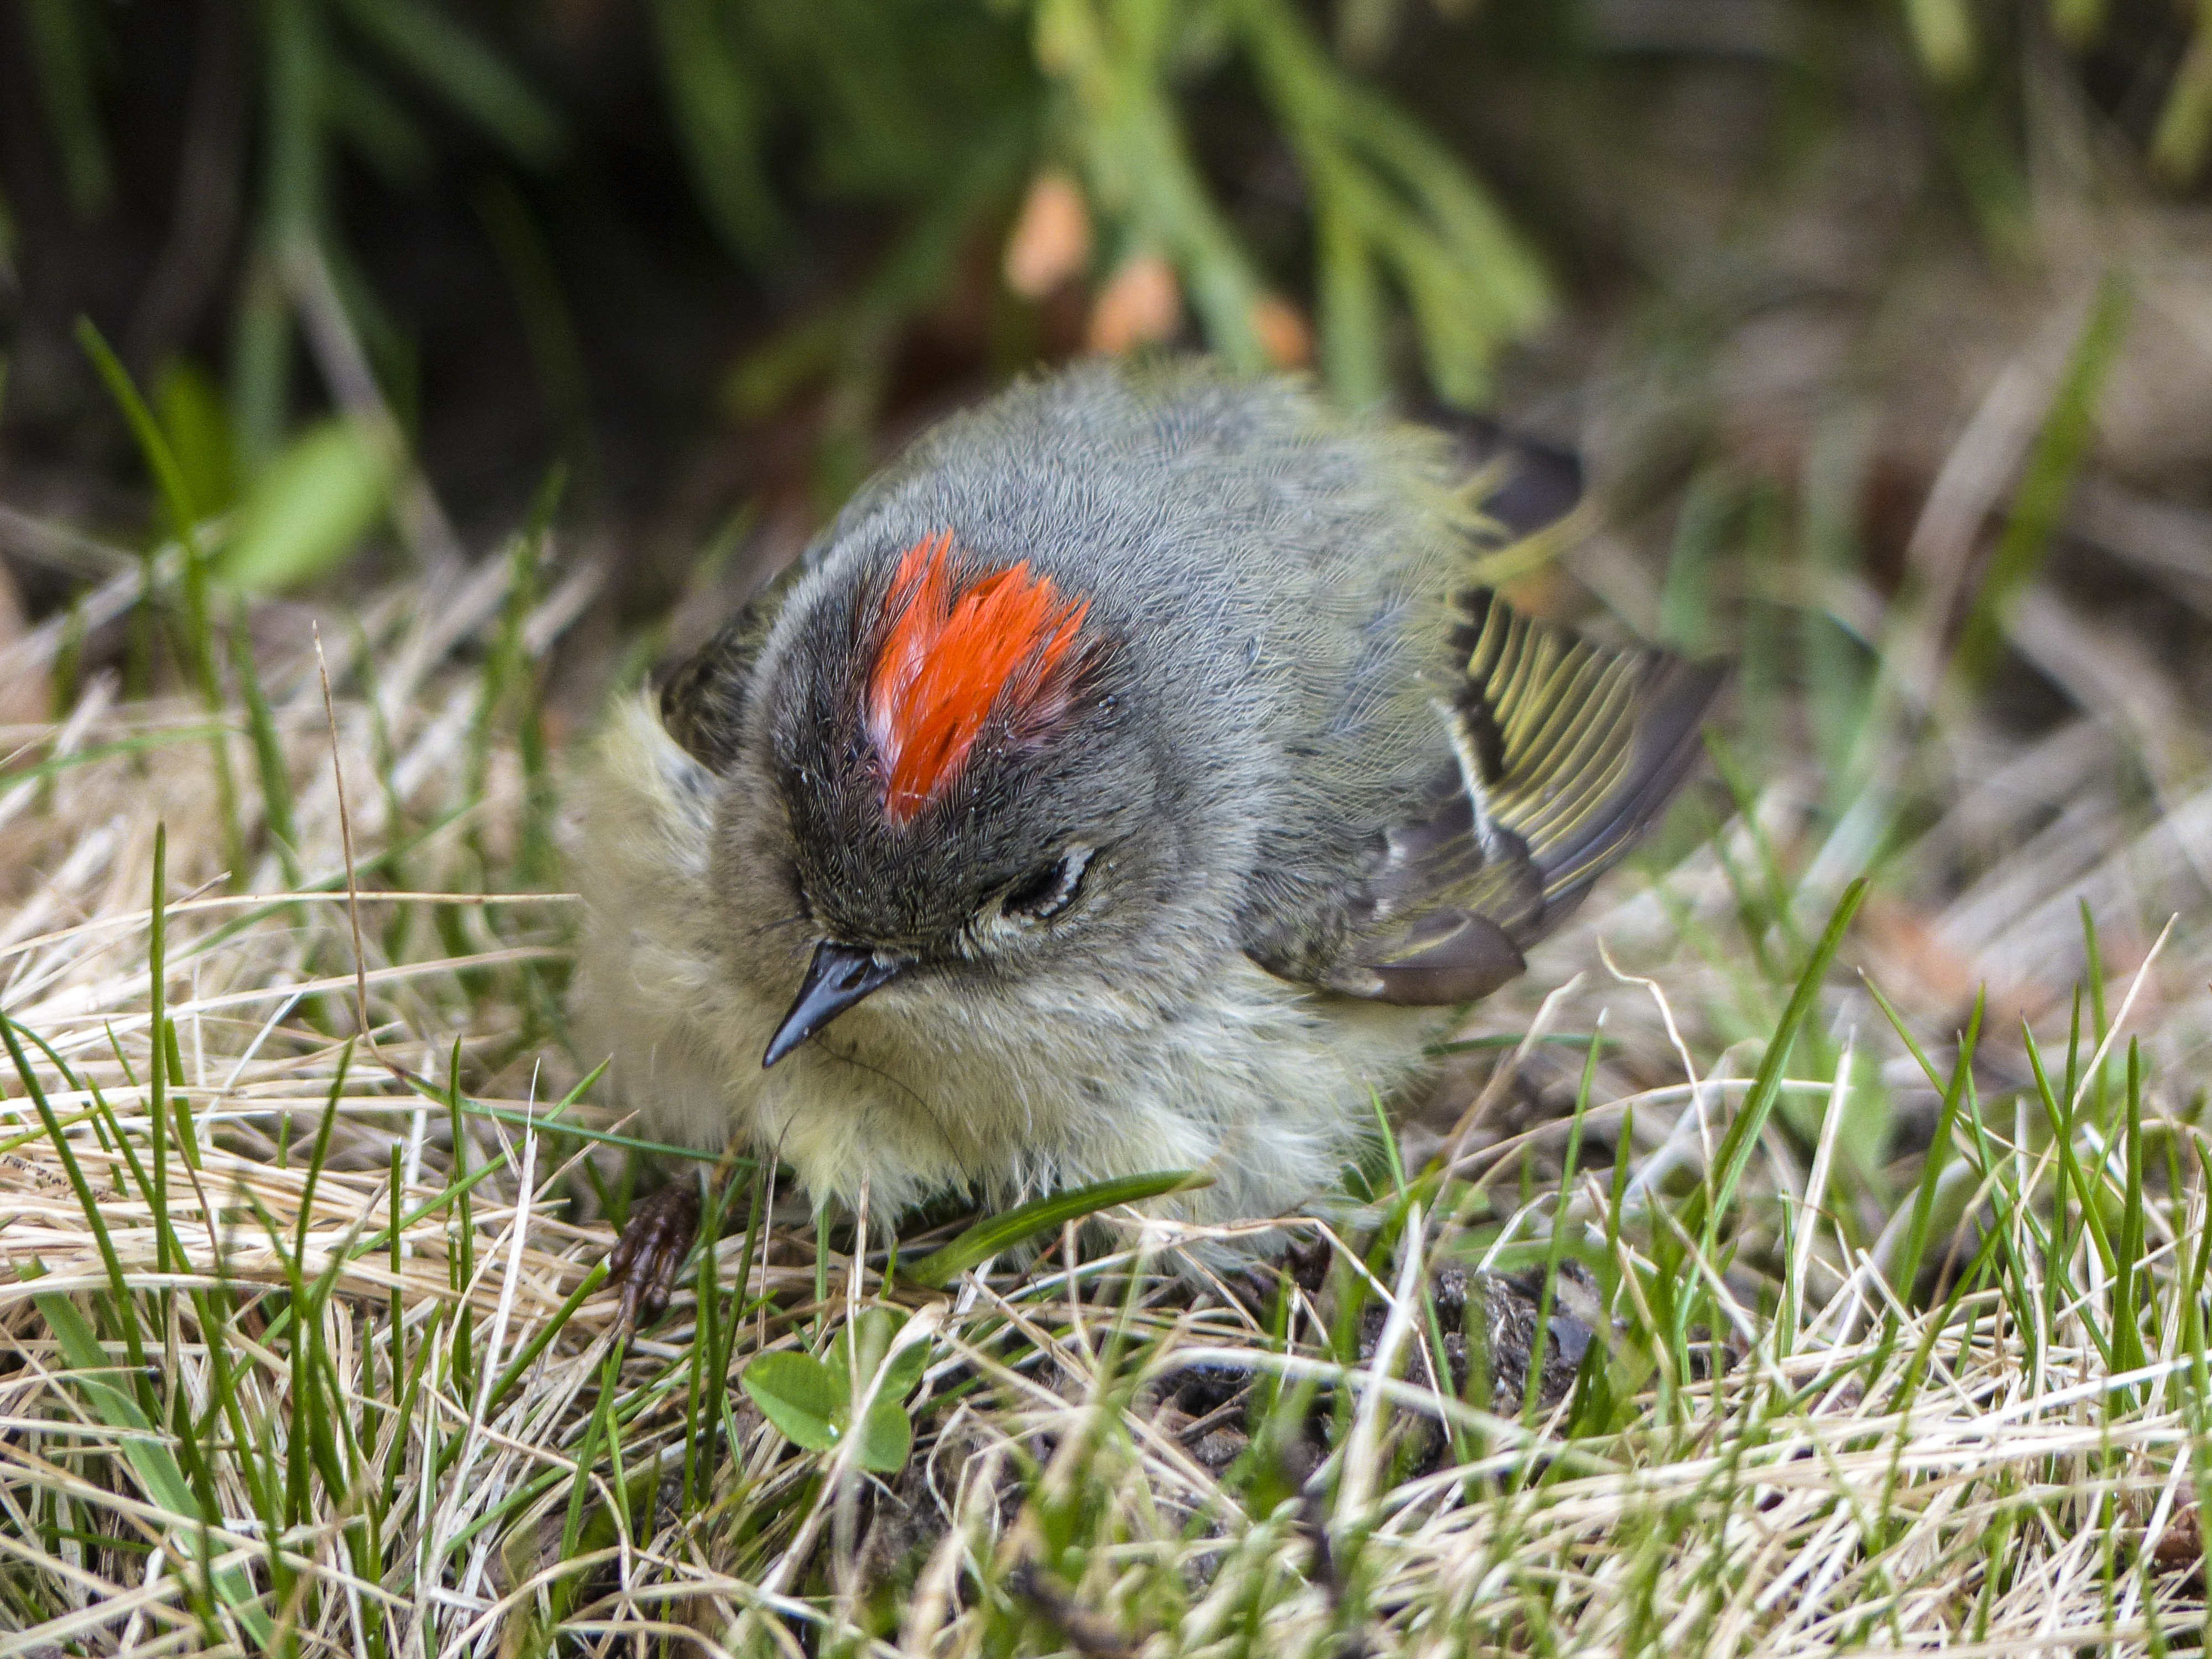
nature, grass, bird, flower, animal, wildlife, beak, fauna, close up, vertebrate, sparrow, feathered, old world flycatcher, perching bird, chipping sparrow, spizella passerina